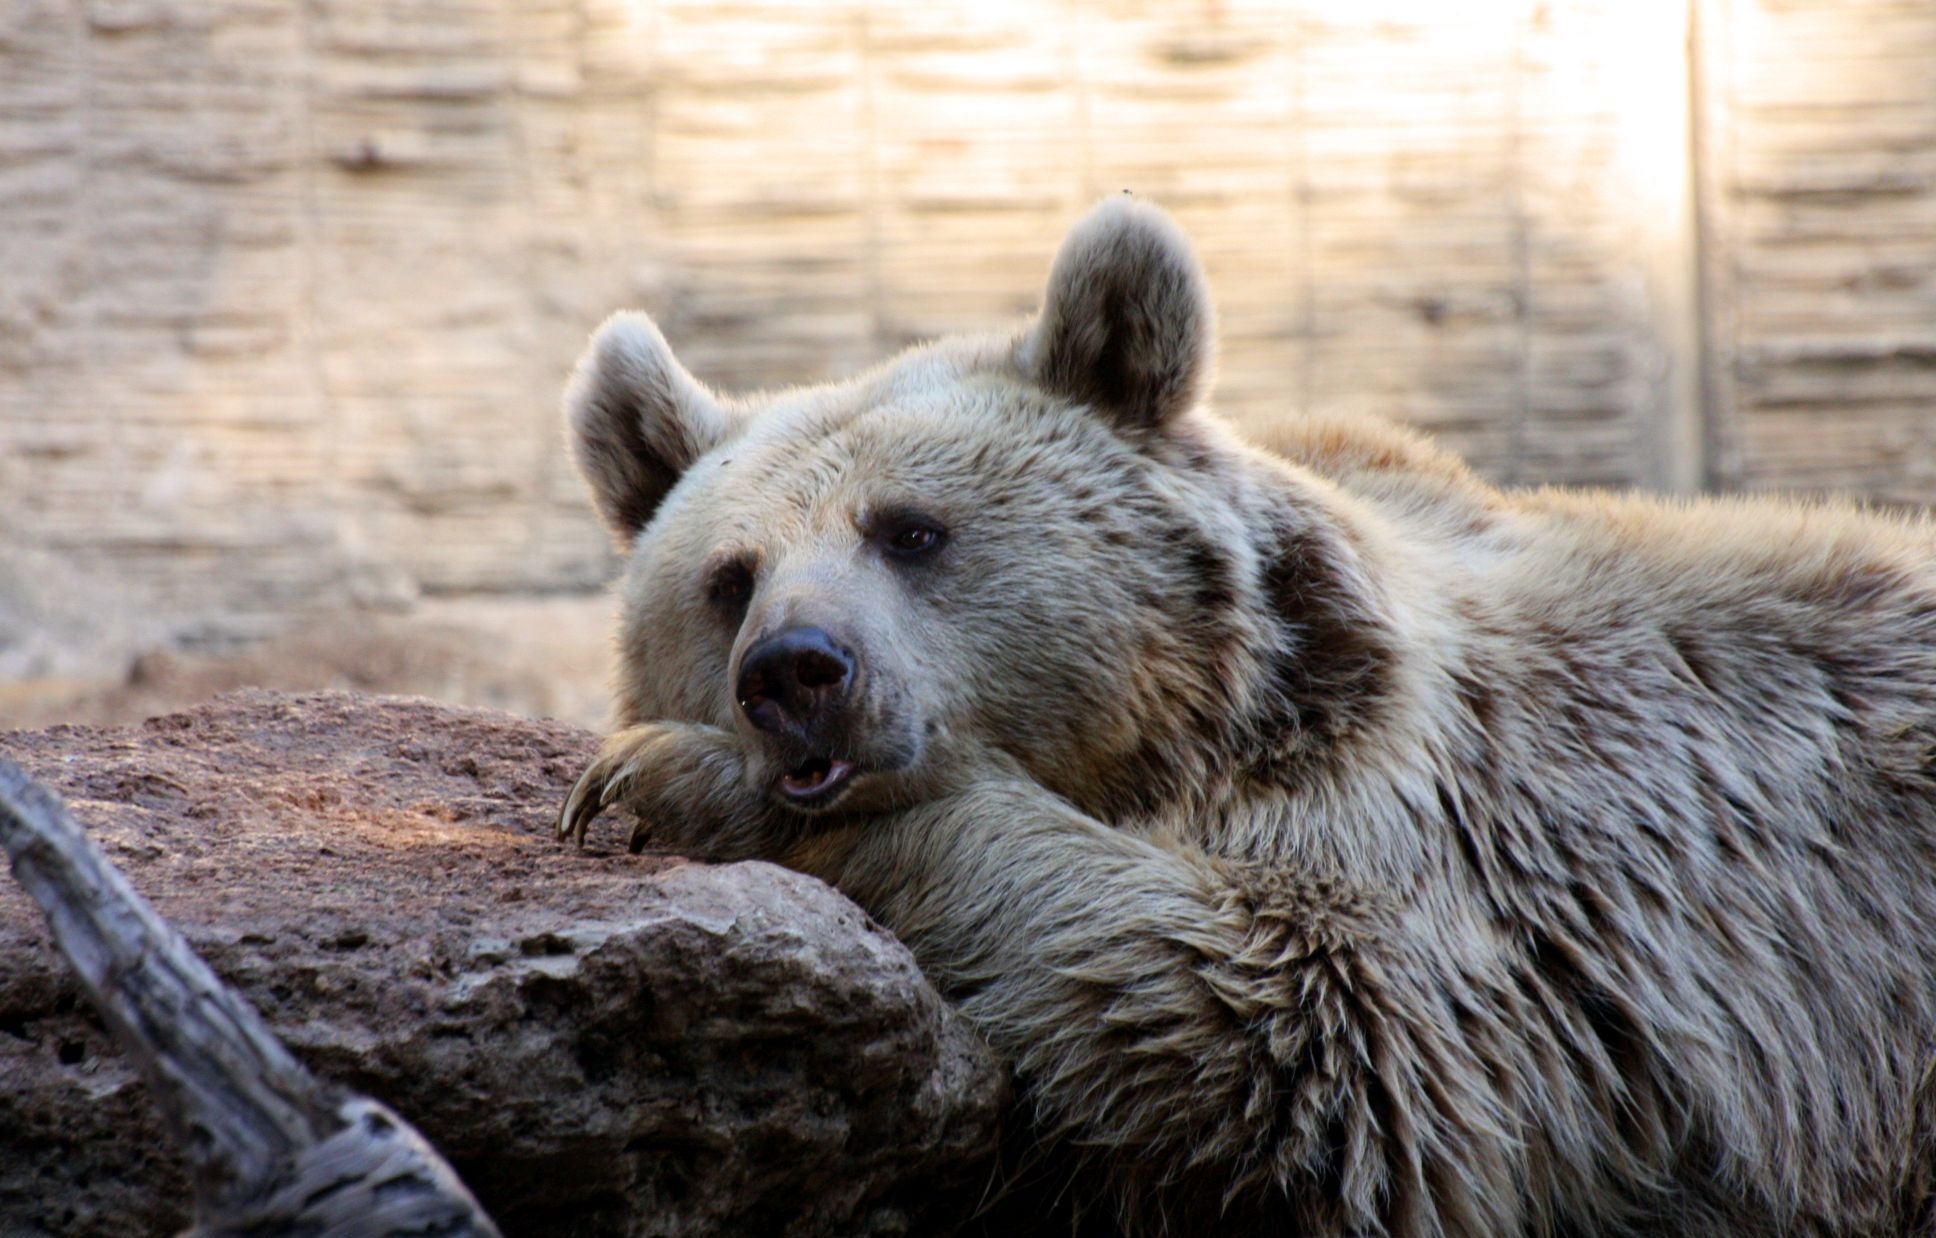
wilderness, branch, trunk, cute, bear, wildlife, wild, zoo, fur, natural, mammal, fauna, brown bear, outdoors, lazy, relaxation, sleepy, furry, vertebrate, giant, big, habitat, resting, species, carnivore, grizzly bear